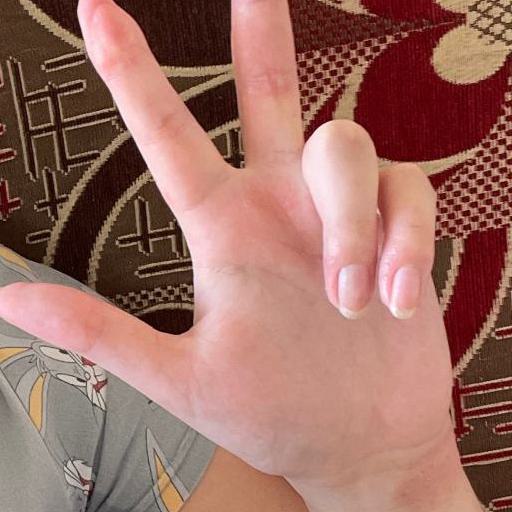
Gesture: three2